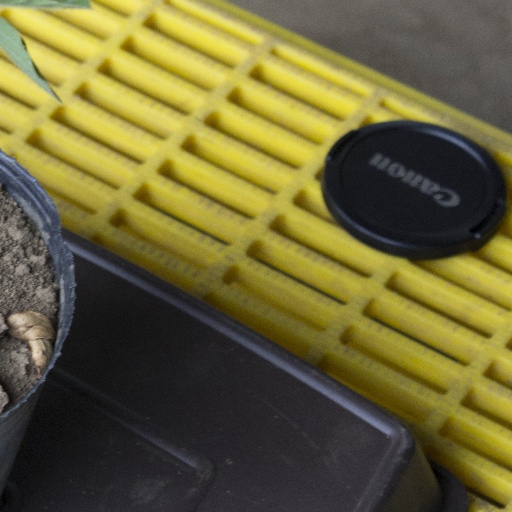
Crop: soybean